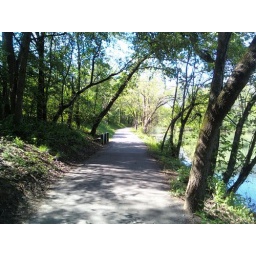
I was in the office early Friday morning so I could take an afternoon bike ride.